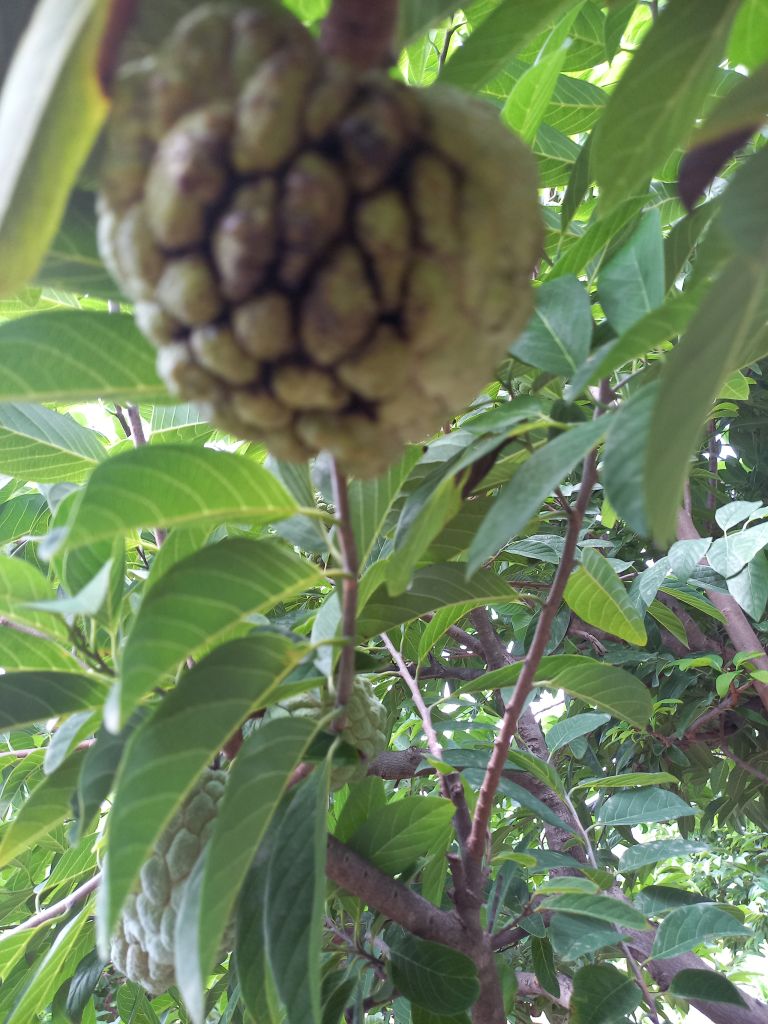
Disease label: Athracnose